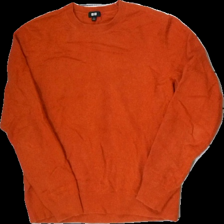
View: front
Type: Sweater
Category: Unisex
Brand: Not in the list
Brand text on label: Uniqlo
Colors: Orange
Material: 100% wool
Cut: Regular
Size: M
Season: All
Smell: Major
Price range: 50-100
Recommended usage: Reuse
Comment: Smell - perfume